List of efforts to impeach presidents of the United States

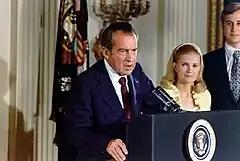
Outgoing President Richard Nixon's farewell speech to the White House staff, August 9, 1974

The House Judiciary Committee approved three articles of impeachment against President Richard Nixon for obstruction of justice, abuse of power, and contempt of Congress for his role in the Watergate scandal.